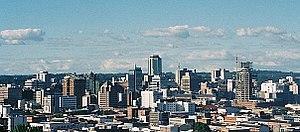
Harare ou Hararé est une ville d'Afrique australe et la capitale du Zimbabwe.